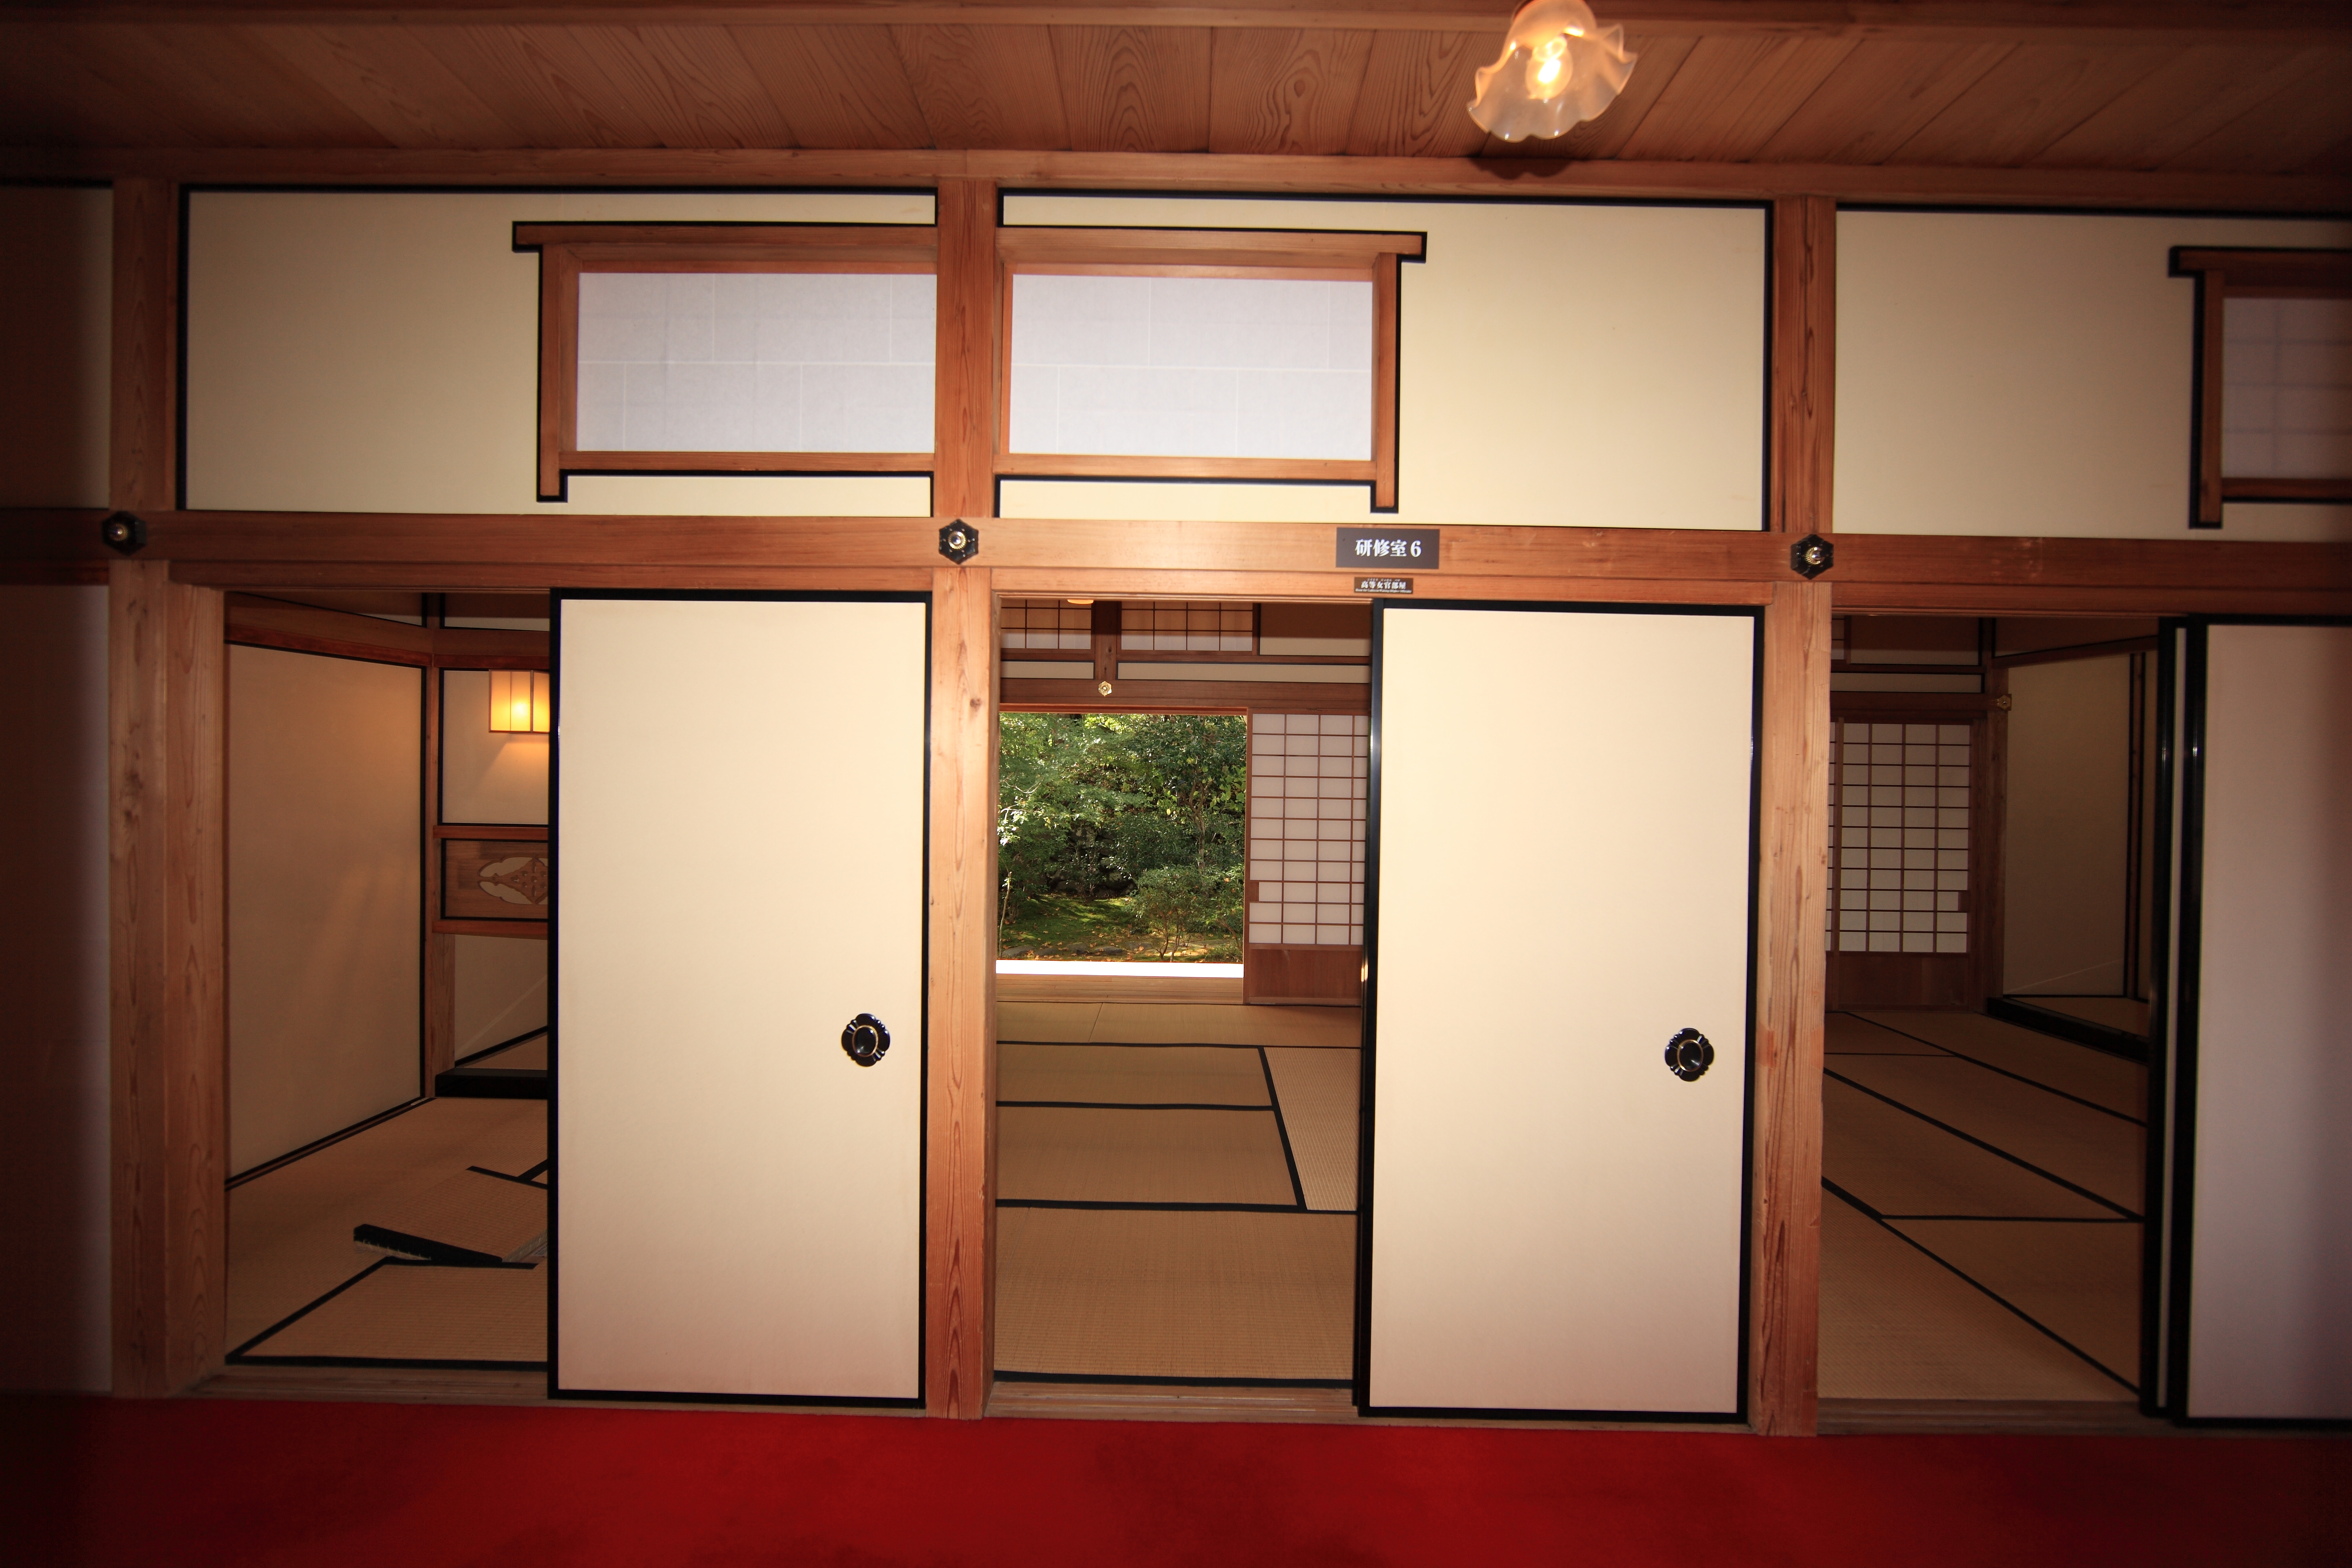
villa, house, interior, home, high, property, furniture, room, door, interior design, design, japanese, tochigi, 5d, style, hires, imperial, markii, traditional, hi, res, resolution, nikkoh, tamozawagoyoutei, window covering, cabinetry